Xehanort

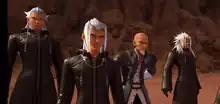
"Kingdom Hearts III" screenshot featuring from left to right: Ansem, Xehanort (young and old), and Xemnas.

is a fictional character who is the main antagonist of the Dark Seeker Saga, the first phase in the "Kingdom Hearts" series by Square Enix. He was introduced as the original form of the Heartless "Ansem, Seeker of Darkness" in the first game and the Nobody Xemnas in "Kingdom Hearts II". "Kingdom Hearts Birth by Sleep" reveals the human elder Xehanort who, like his alter-egos, wishes to recreate the mythical Kingdom Hearts to gain the power to recreate the universe in his image. While "Kingdom Hearts III" is the last major installment focusing on Xehanort, the 2020 mobile game "Kingdom Hearts Dark Road" explores his childhood and descent into villainy.